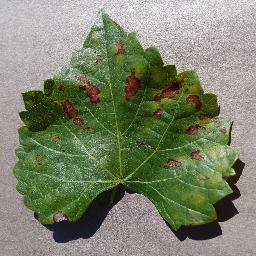
Label: Grape___Esca_(Black_Measles)